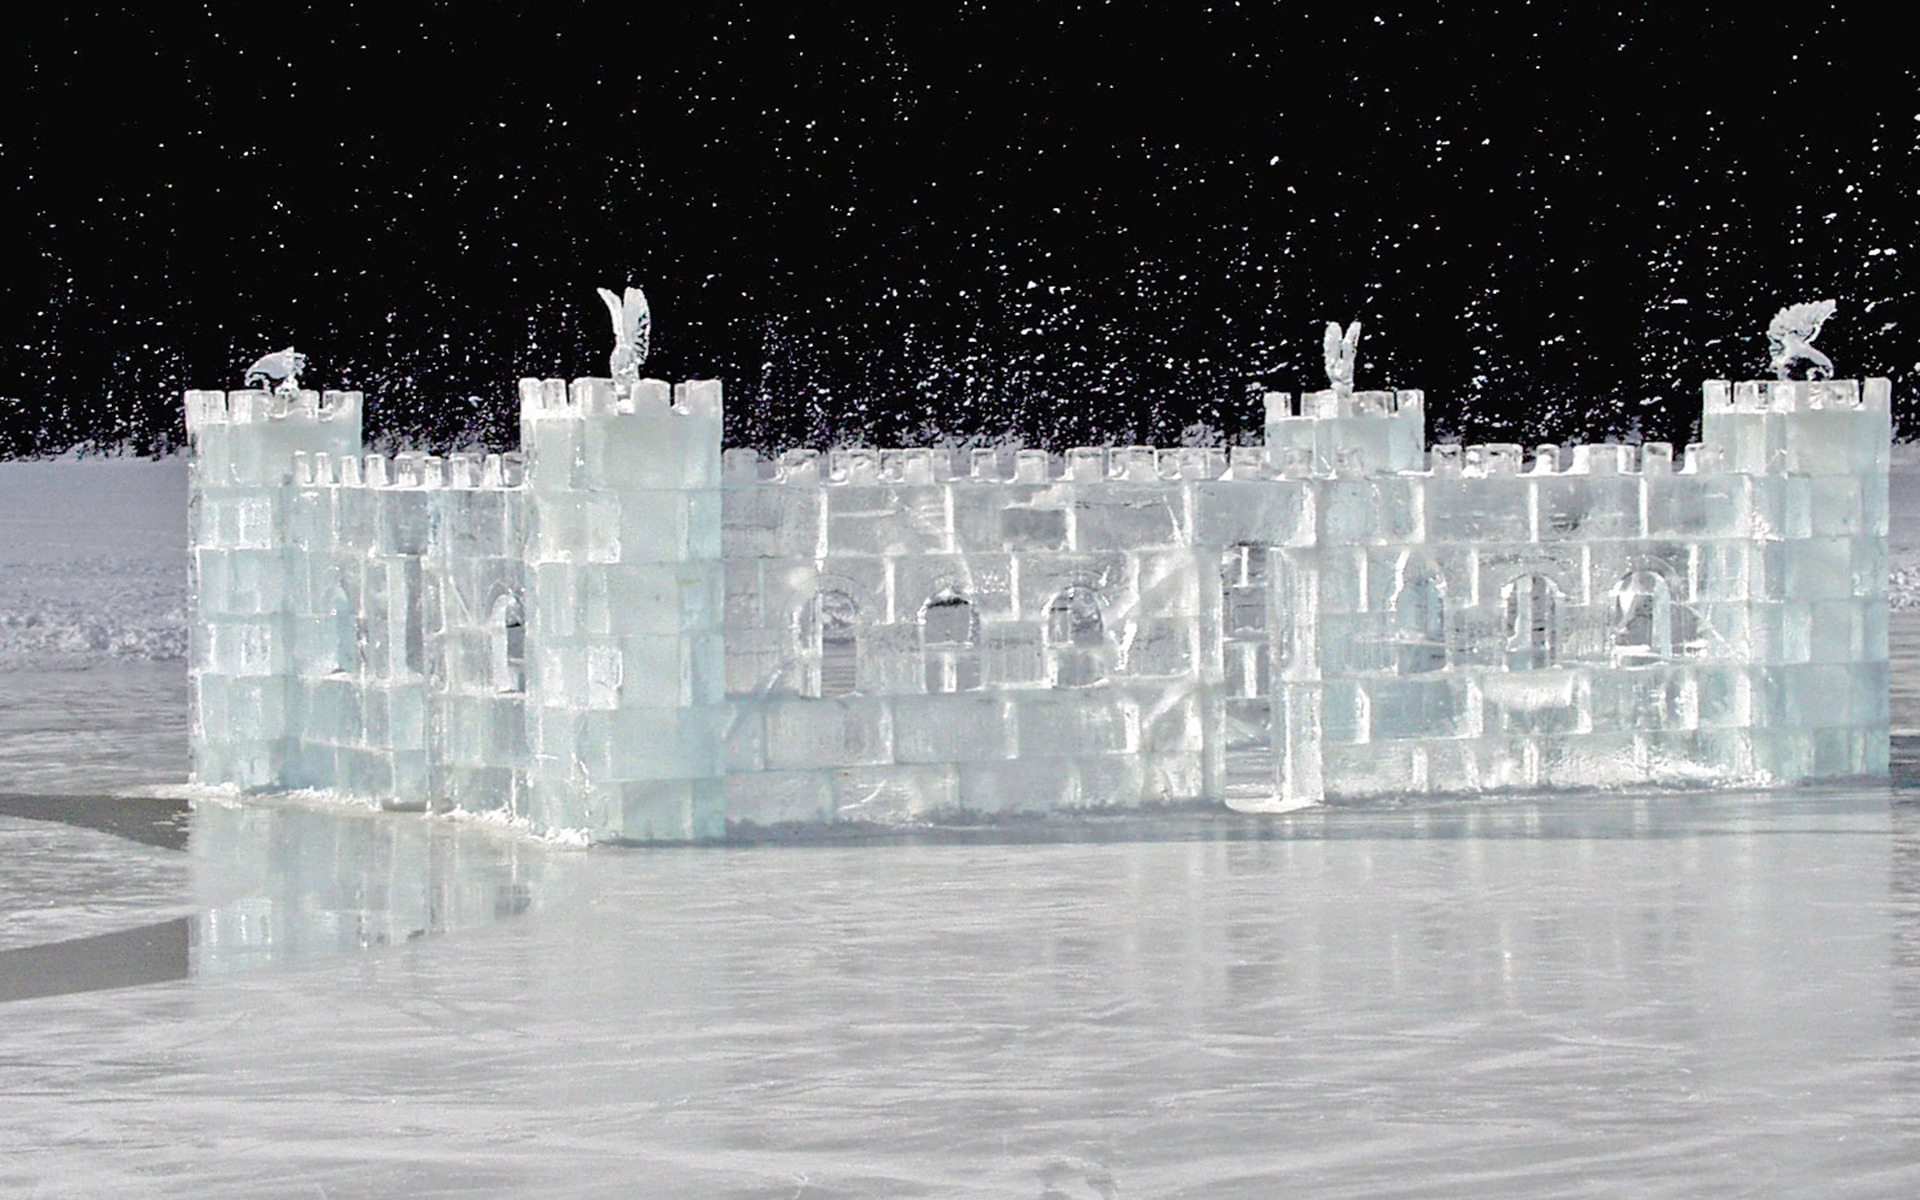
water, snow, winter, ice, reflection, weather, frozen, lake louise, canada, fountain, icicle, alberta, water feature, freezing, canadien rockies, ice castle